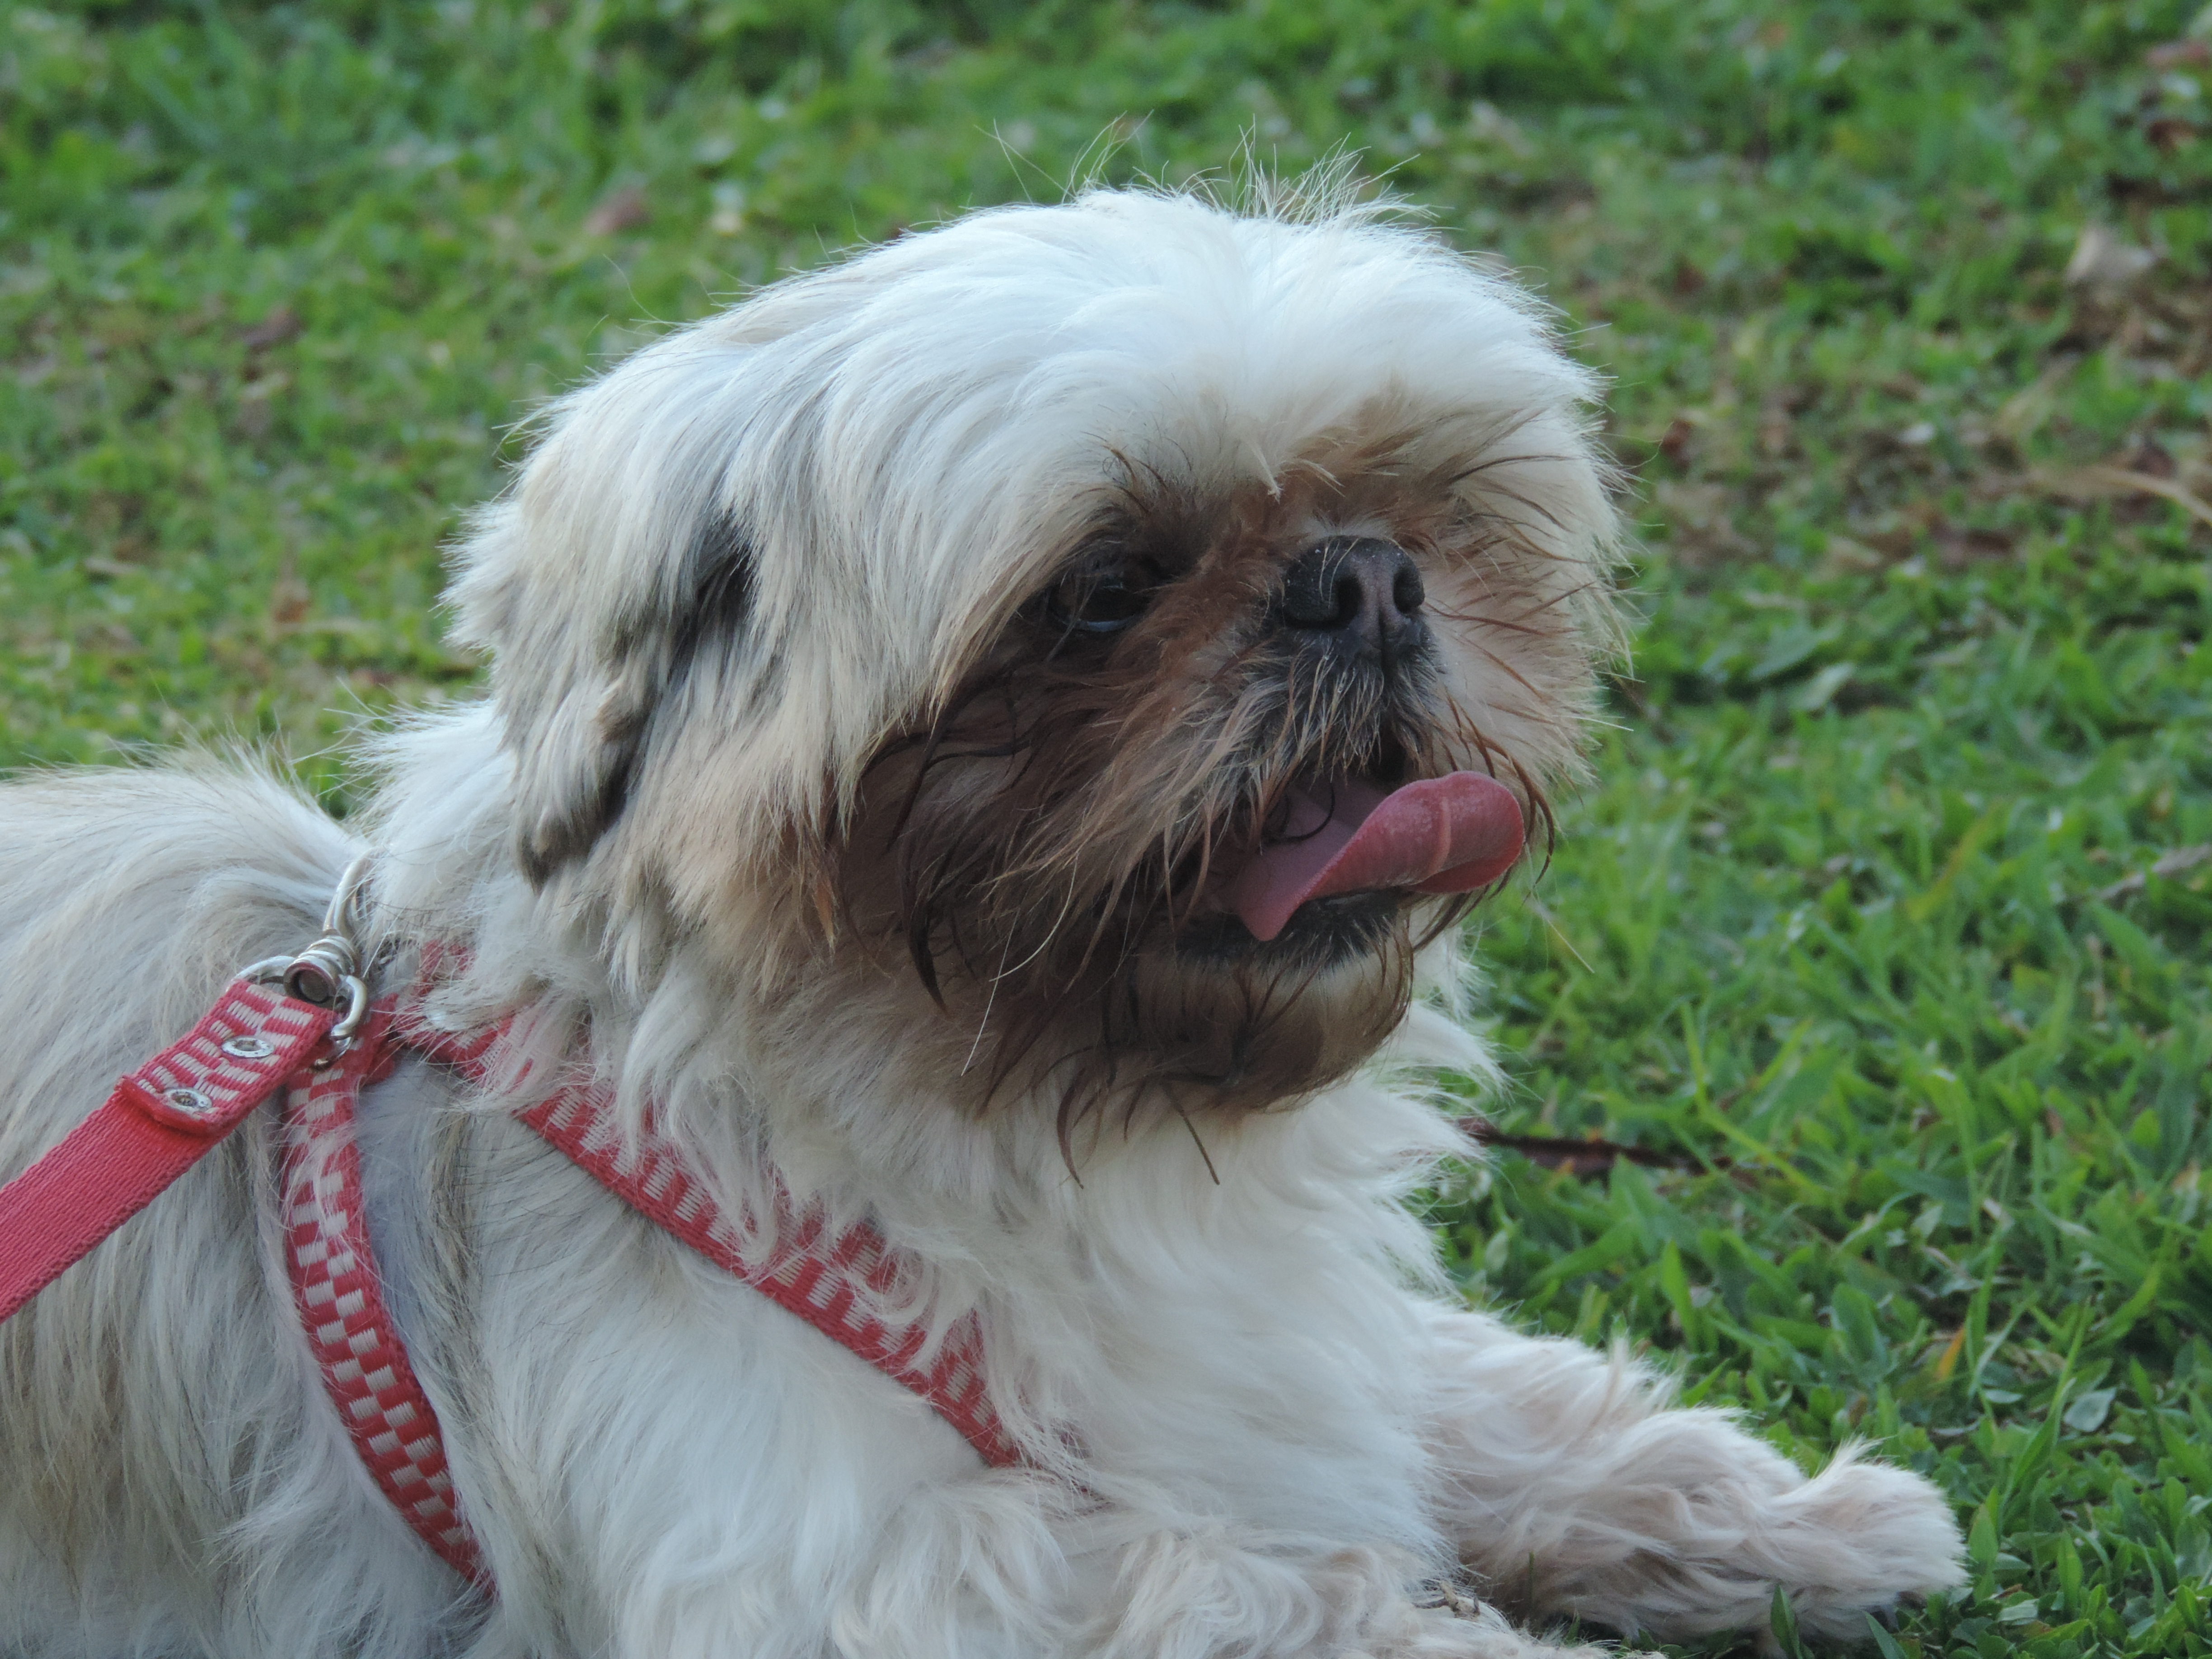
animal, dog, dog breed, dog like mammal, dog breed group, shih tzu, snout, lhasa apso, carnivoran, chinese imperial dog, companion dog, lowchen, affenpinscher